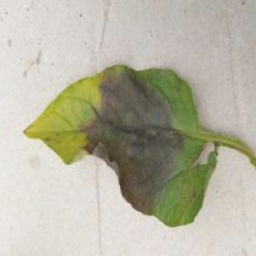
Etiqueta: Late Blight